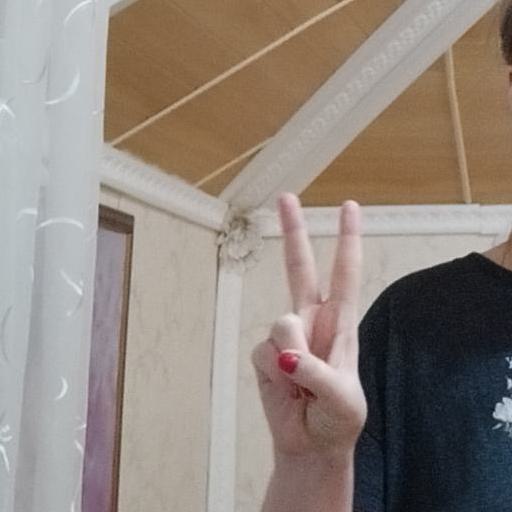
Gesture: peace